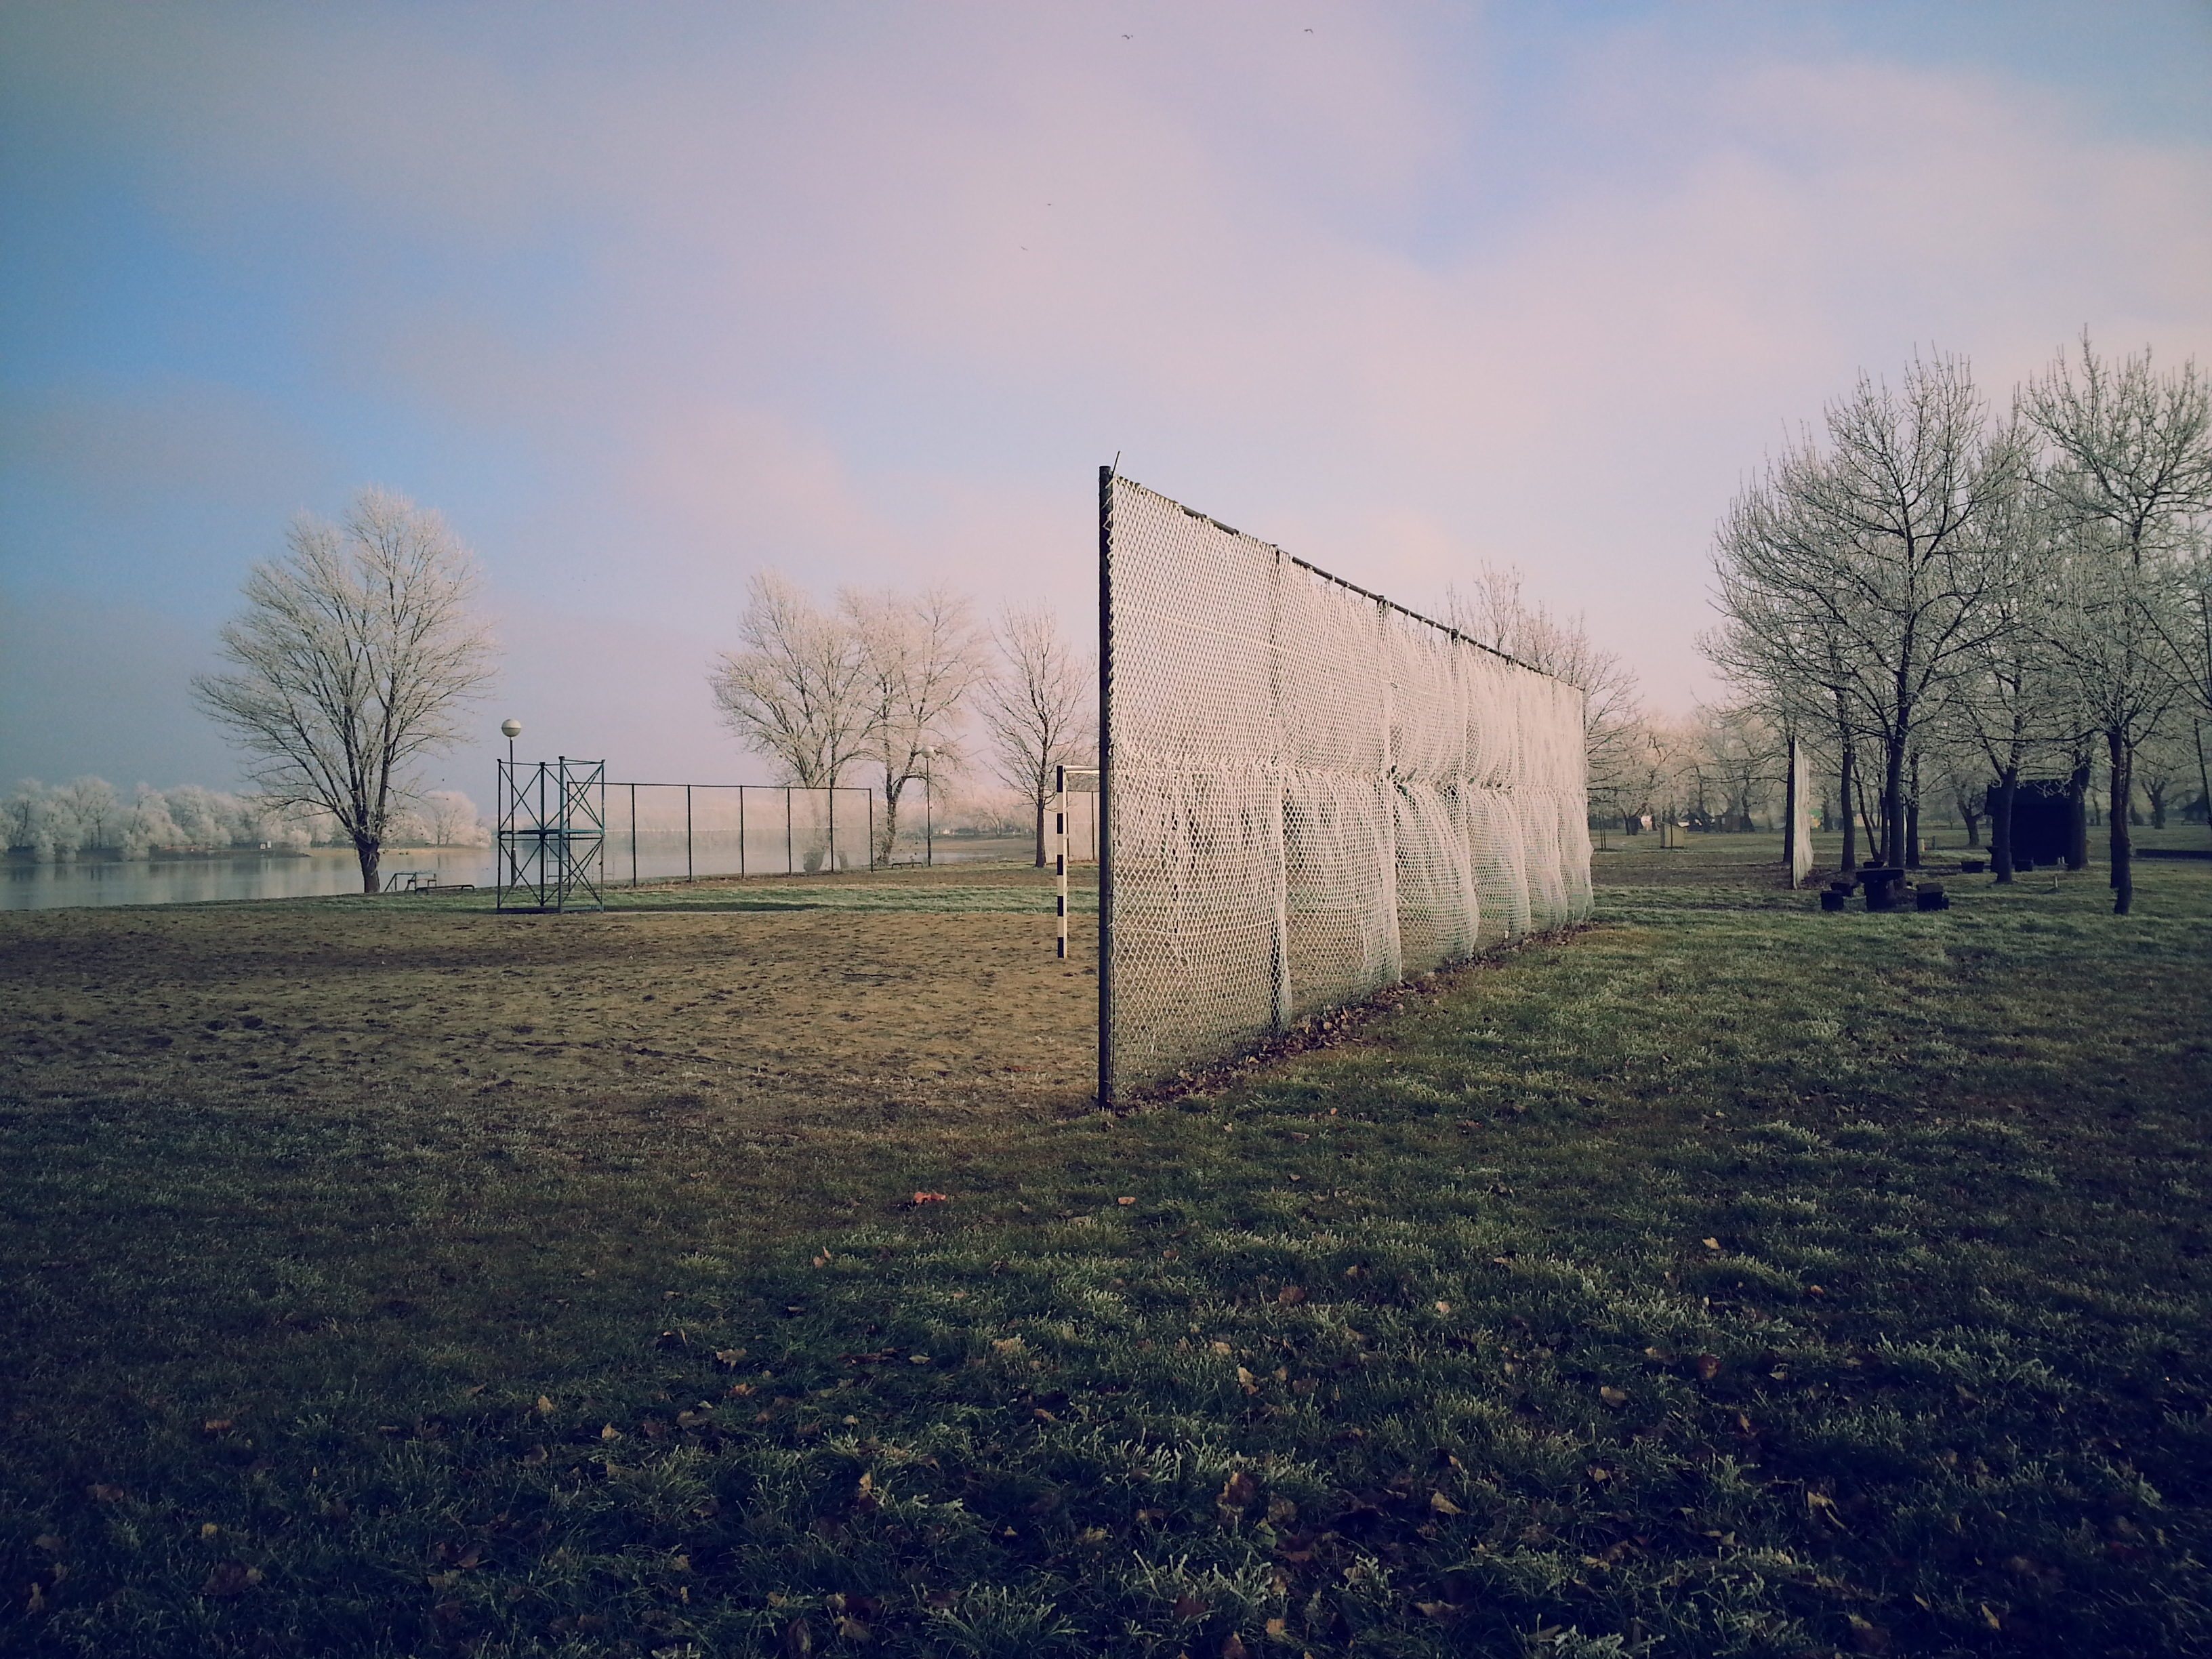
landscape, tree, nature, grass, horizon, fence, cloud, sky, fog, field, farm, house, sunlight, morning, lake, wind, daytime, evening, trees, rural area, atmospheric phenomenon, woody plant